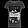
Label: T - shirt / top